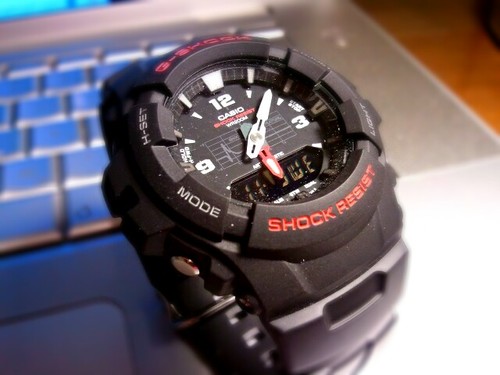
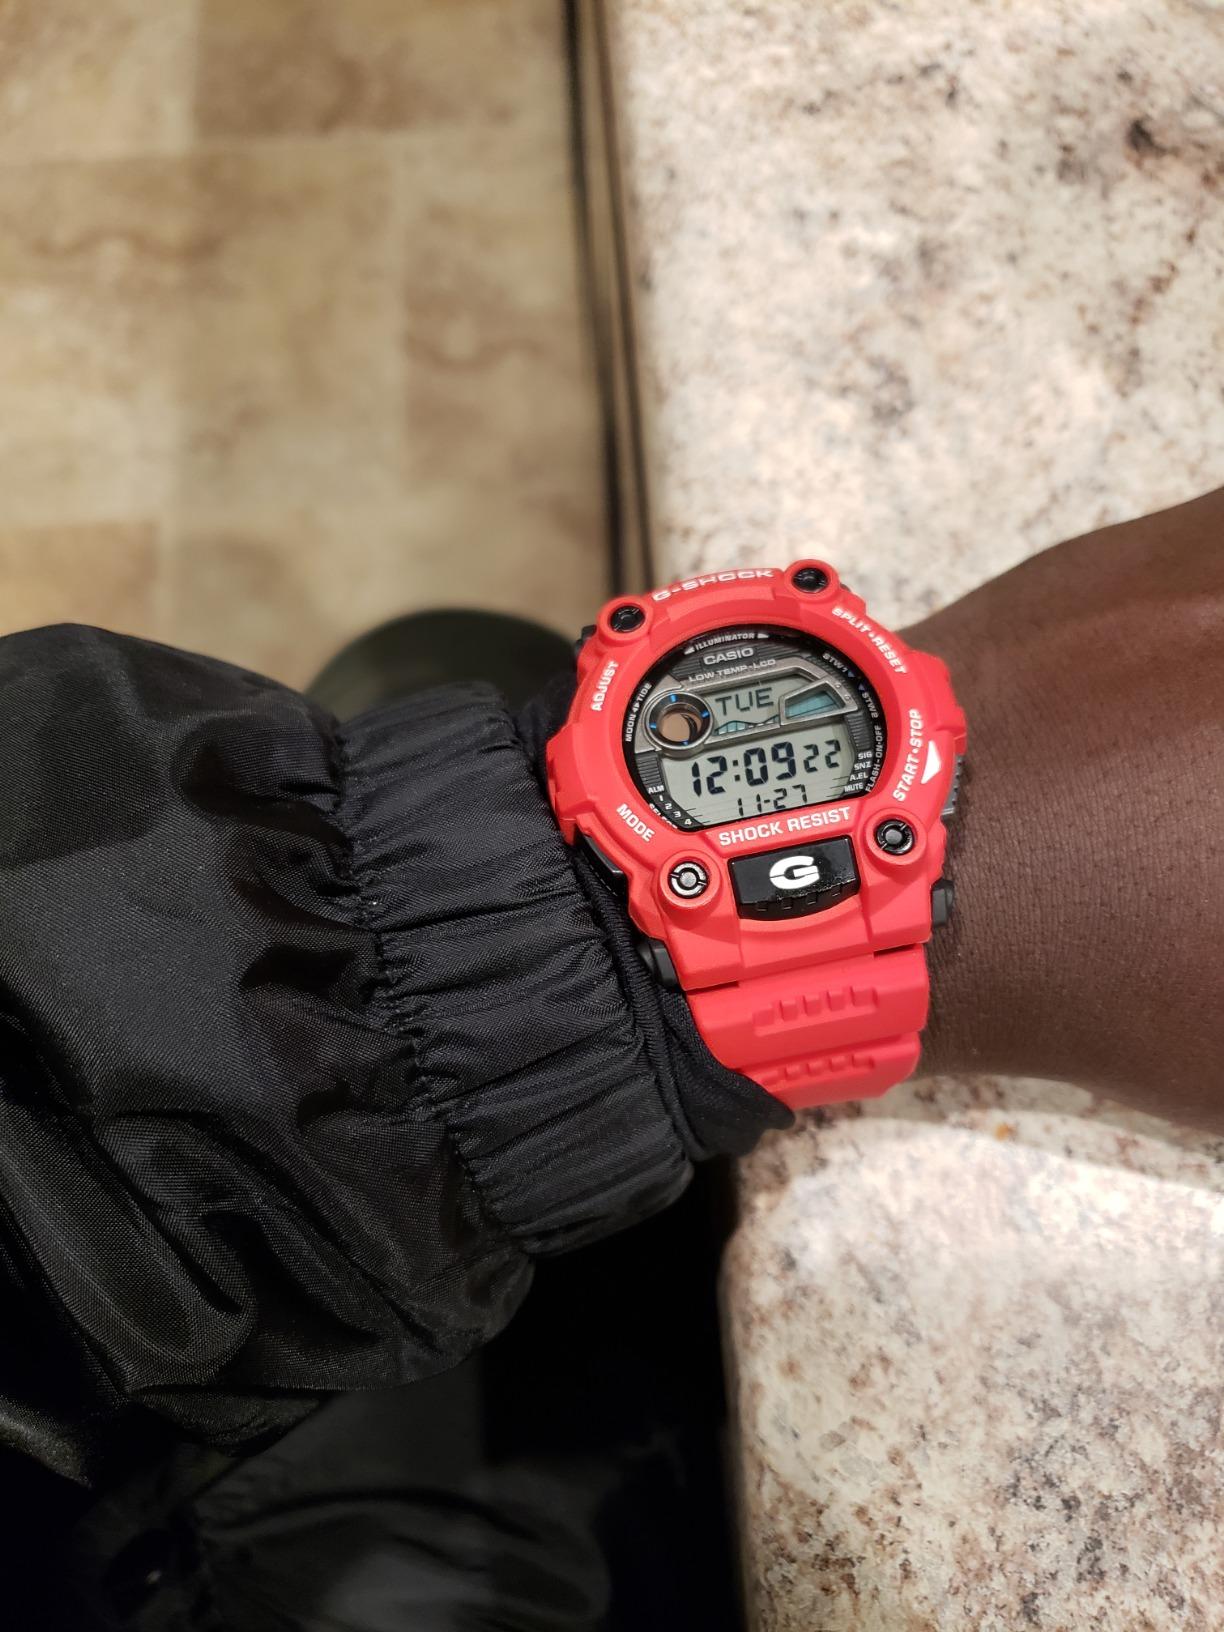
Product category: accessories_watch
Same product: no